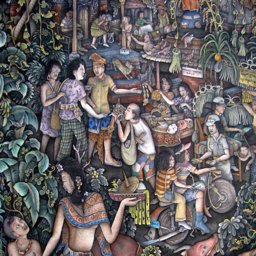
a slice of life from a painting